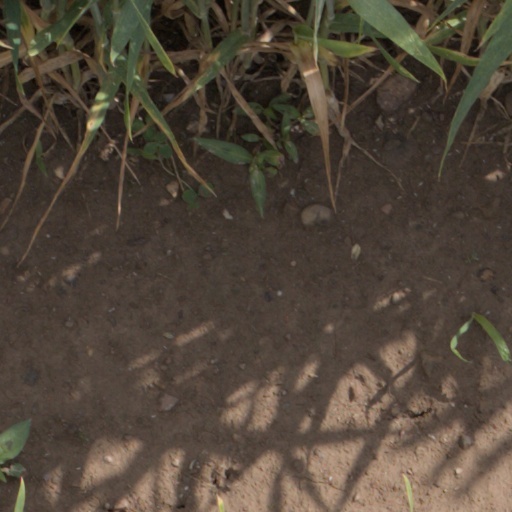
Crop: wheat